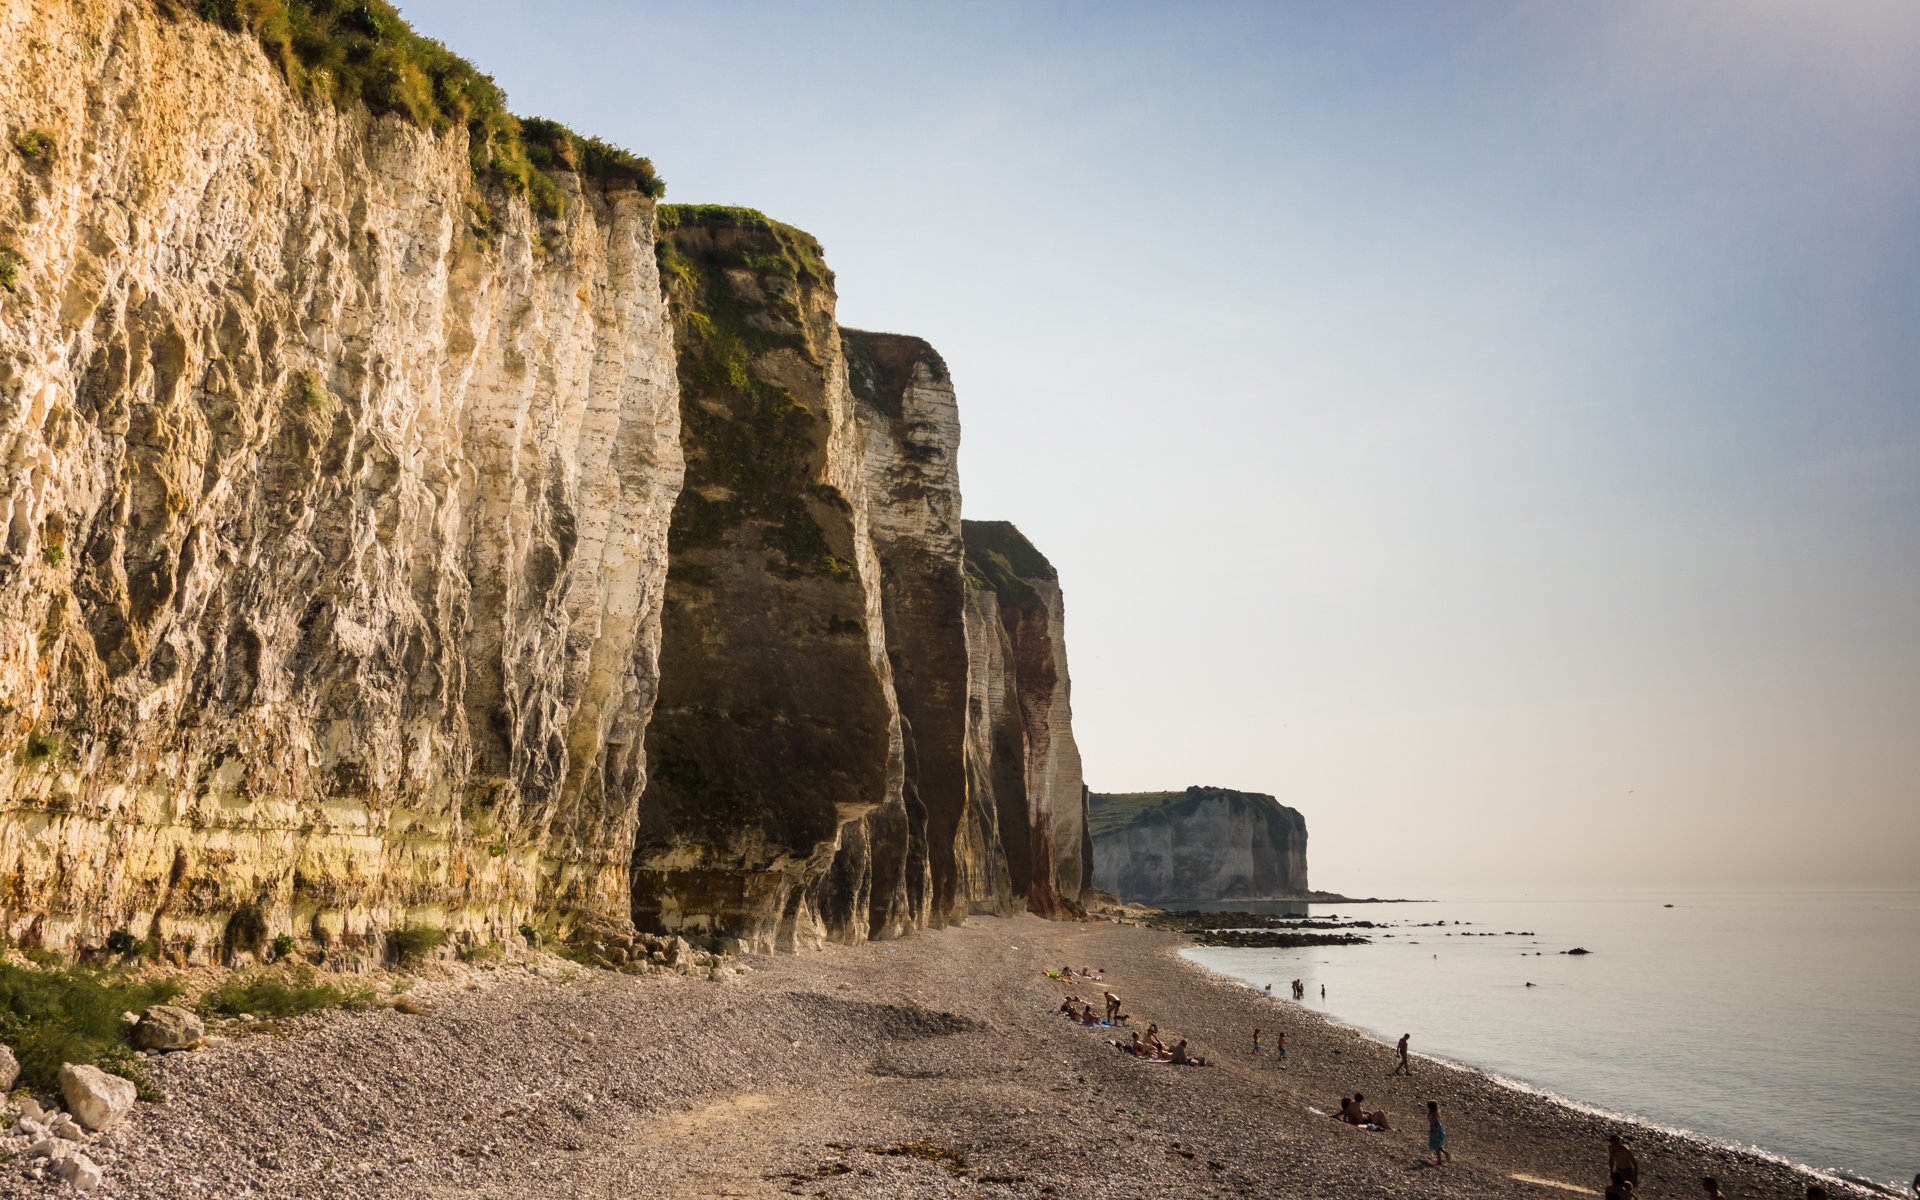
beach, landscape, sea, coast, rock, ocean, shore, formation, cliff, tower, bay, terrain, material, geology, ruins, falaises, normandie, cape, fecamp, paysdecaux, petitesdalles, caux